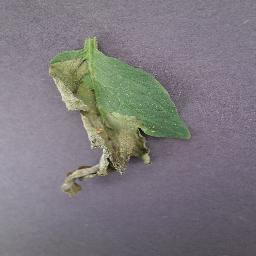
Label: Tomato___Late_blight